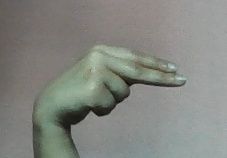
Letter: ain